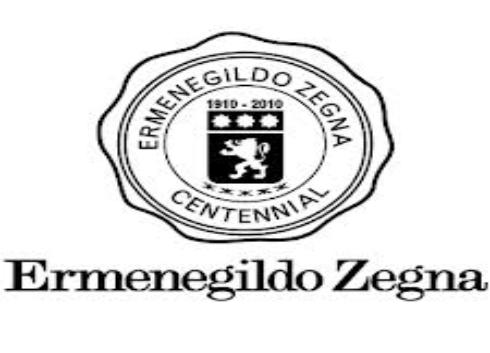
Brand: Ermenegildo Zegna
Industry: Clothes